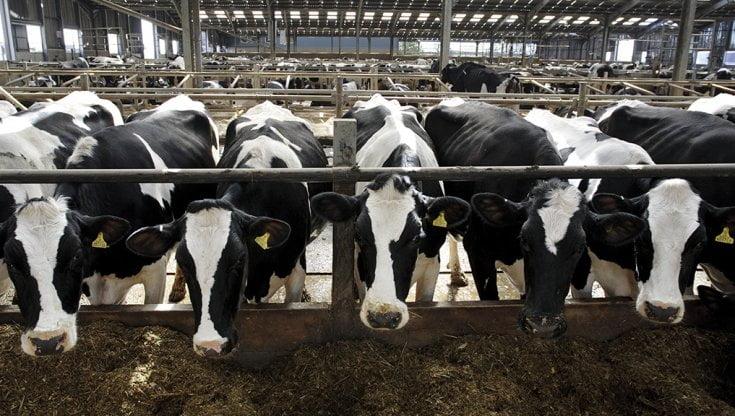
Ng'ombe wengi wa maziwa ambao wanajulikana kwa rangi zao nyeusi na nyeupe wakiwa katika zizi la kisasa au shamba la viwanda, ng'ombe hao wamepangwa kwa mistari na wanazungukwa na uzio maalumu unaowaruhusu kula kutoka kwenye andaki la chakula, huu ni mfano wa kilimo cha ufugaji wa viwanda ambapo wanyama uwekwa pamoja kwa wingi katika mazingira yaliyodhibitiwa lengo likiwa ni kuongeza uzalishaji wa maziwa au nyama.